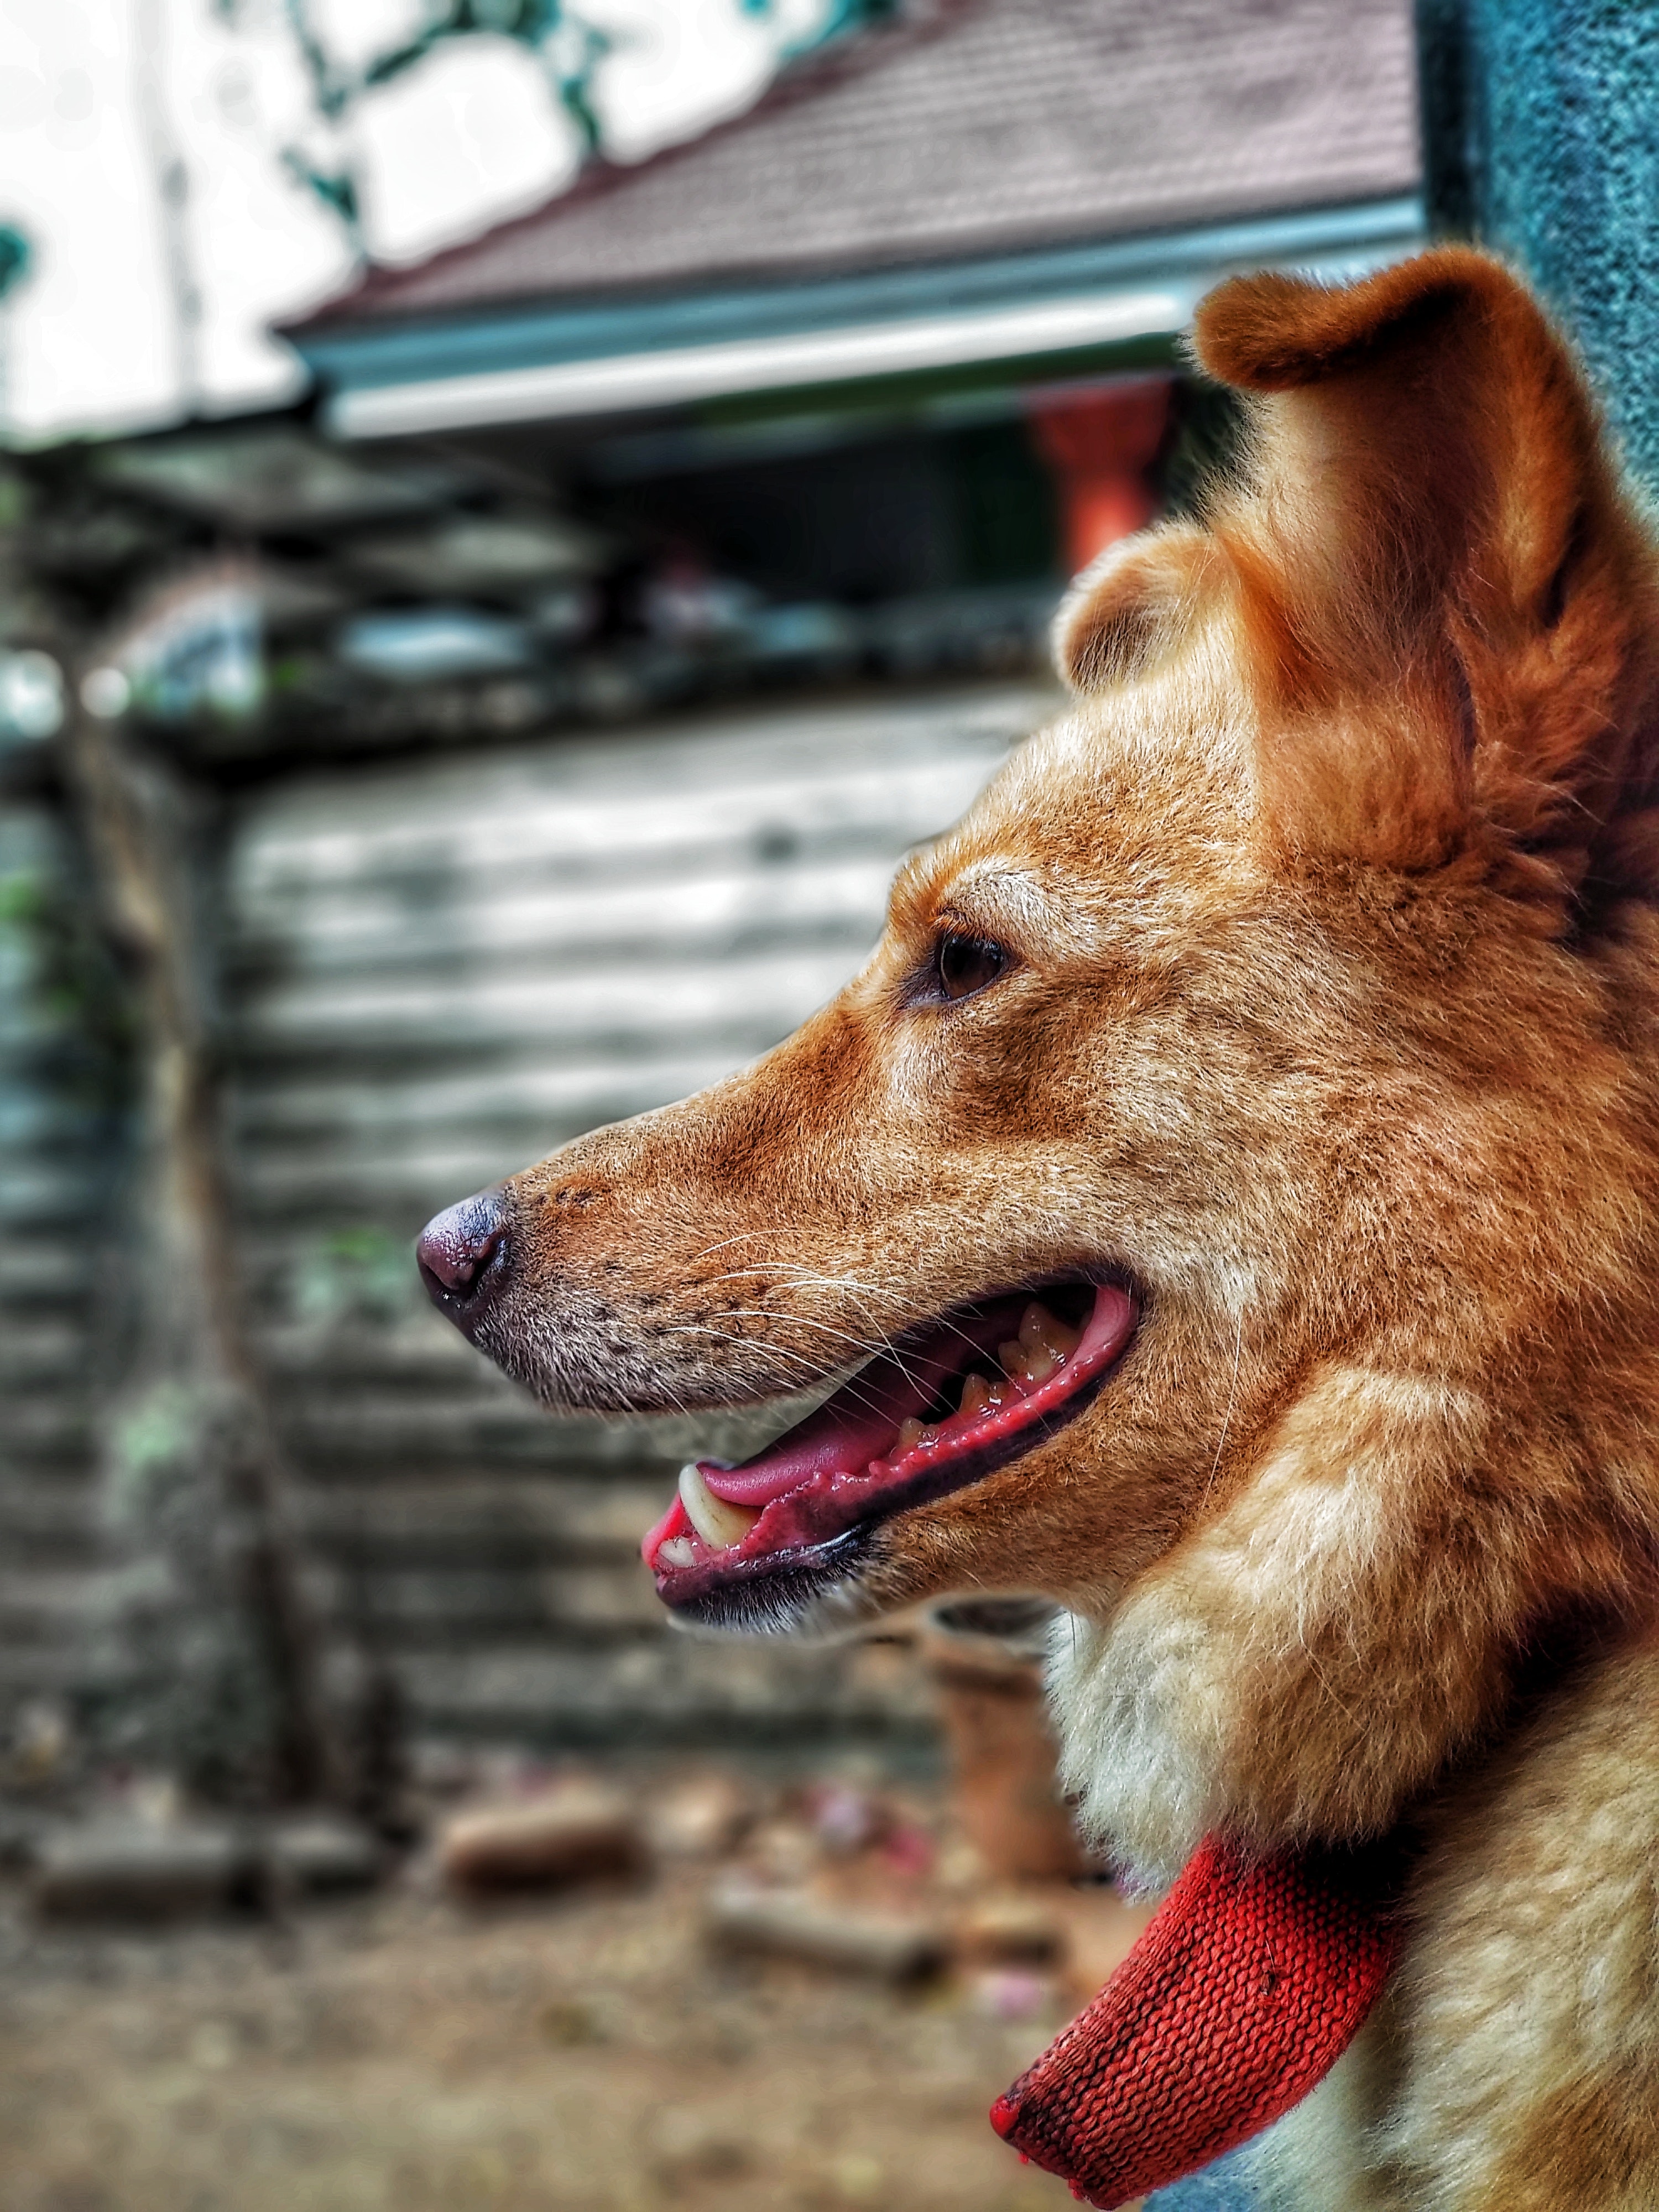
dog, mammal, vertebrate, canidae, dog breed, facial expression, carnivore, nose, snout, tongue, eye, mouth, yawn, sporting group, companion dog, whiskers, golden retriever, smile, street dog, rare breed dog